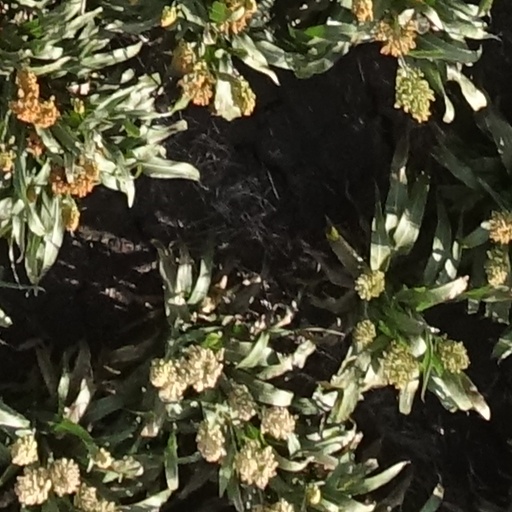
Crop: sorghum